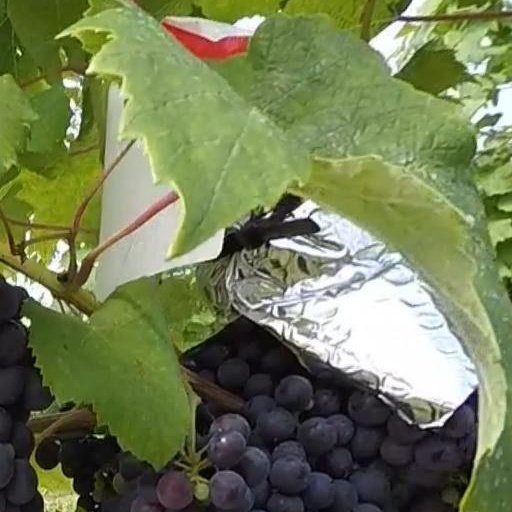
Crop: grape